List of The Walking Dead (TV series) characters

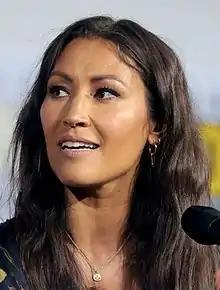
Eleanor Matsuura

Siddiq, portrayed by Avi Nash, is a lone survivor skilled in medical practices who debuts in "Mercy". He is first seen surrendering to Carl and tells him that he has not eaten in a few days. When Carl suddenly points a gun at Siddiq, he tries to calm Carl down, but Rick then arrives and fires a few warning shots, which makes Siddiq run away. Later, Carl returns and leaves two cans of food with a note saying: "Sorry". Siddiq watches Carl from the bushes as he walks away. Eventually, Siddiq is willing to accept Carl's help, and the two head back to the Alexandria Safe-Zone; however, Carl is bitten by a walker. As Carl is dying, Siddiq promises to honor Carl's legacy by doing for others what Carl did for him.